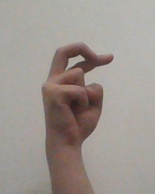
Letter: zay